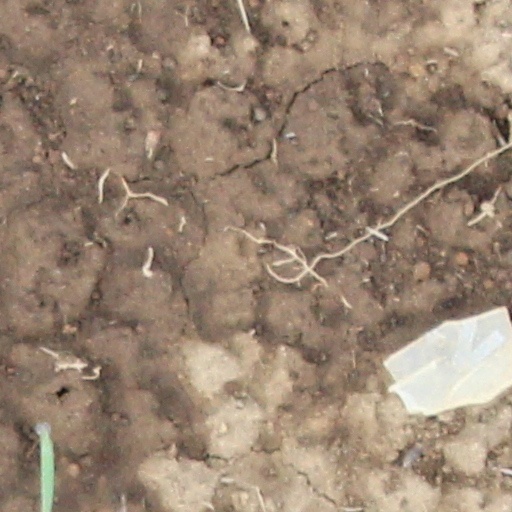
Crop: wheat